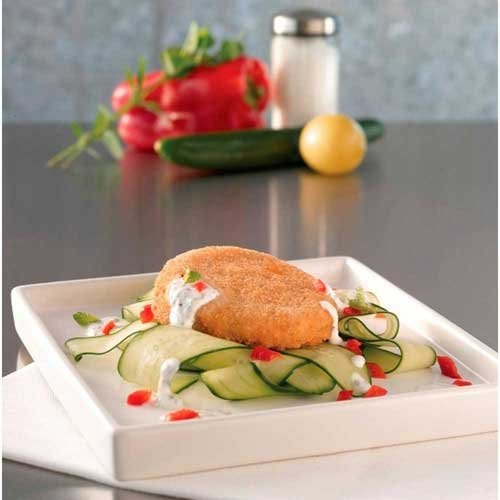
Item Name: Sealegs Seafoods Lightly Breaded Crab Cake, 10 Pound -- 1 each.
Bullet Point 1: Special Orders CANNOT be cancelled, returned or refunded.
Bullet Point 2: Ships frozen, CANNOT be cancelled after being processed.
Product Description: Sealegs Seafoods Lightly Breaded Crab Cake, 10 Pound -- 1 each. The great taste of SEALEGS seafood and crab is blended with celery, mayonnaise, Dijon mustard, green onion and a blend of special herbs and seasonings to create an award winning, authentic, affordable seafood and crab cake. Ingredients SEALEGS Brand Imitation Crab [Pollock, Water, Snow Crabmeat, Egg Whites, Mirin (Rice Wine), Wheat Starch, Corn Starch, Natural And Artificial Flavors, Contains 2% Or Less Of The Following: Potato Starch, Salt, Sugar, Modified Corn Starch, Sorbitol, Soybean Oil, Soy Protein Isolate, Sodium Phosphates, Paprika, Trisodium Phosphate, Tetrasodium Pyrophosphate, Calcium Carbonate, Color Added.], Bleached Wheat Flour, Textured Wheat Protein (Soy Protein Concentrate, Wheat Gluten, Salt, Partially Hydrogenated Vegetable Oil, Natural Flavors), Water, Mayonnaise (Soybean Oil, Whole Egg And Egg Yolks, Water, Vinegar, Salt, Sugar, Lemon Juice, Calcium Disodium EDTA, Natural Flavors), Onion, Contains 2% Or Less Of The Following: Cayenne Pepper, Celery, Crab Cake Seasoning (Autolyzed Yeast Extract, Onion Powder, Garlic Powder, Black Pepper, Partially Hydrogenated Soybean & Cottonseed Oil), Crab Flavor (Corn Syrup, Crab Extract, Natural Flavors, Water, Salt, Disodium Inosinate, Disodium Guanylate), Dextrose, Dijon Mustard [Water, Mustard Seed, Vinegar, Salt, Wine, Potassium Metabisulfite (Preservative), Citric Acid], Egg, Garlic Powder, Green Onion Concentrate (Natural Extractives Of Onion, Natural Flavor, Soybean Oil, Mono- And Diglycerides, Lecithin), Iodized Salt, Leavening (Sodium Acid Pyrophosphate, Sodium Bicarbonate), Natural Flavor, Nonfat Milk, Oleoresin Paprika, Parsley, Partially Hydrogenated Soybean Oil, Red Bell Pepper, Salt, Sodium Alginate, Soy Flour, Whey, Worcestershire Sauce (Vinegar, Molasses, High Fructose Corn Syrup, Anchovies, Water, Hydrolyzed Soy And Corn Protein, Onions, Tamarinds, Salt, Garlic Cloves, Chili Peppers, Natural Flavoring, Shallots), Yeast, Yellow...
Value: nan
Unit: None

Price: 122.53